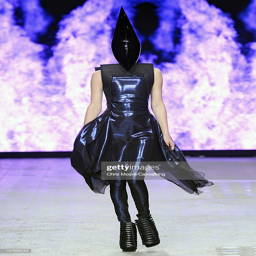
a model walks the runway at the fashion show during event .